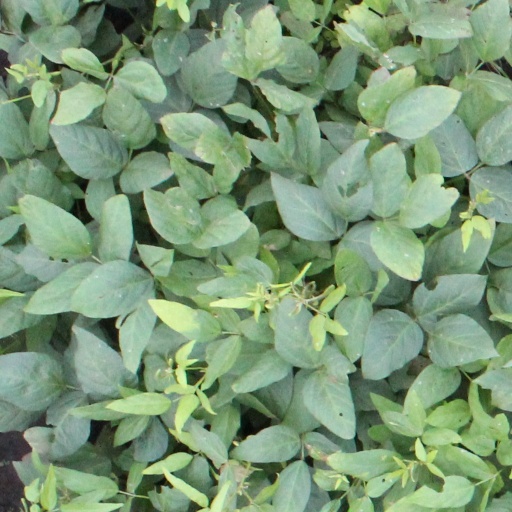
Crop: soybean